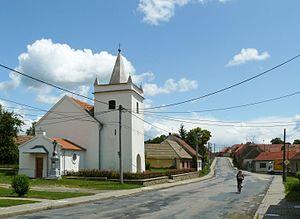
Jamolice est une commune du district de Znojmo, dans la région de Moravie-du-Sud, en République tchèque. Sa population s'élevait à 433 habitants en 2019.